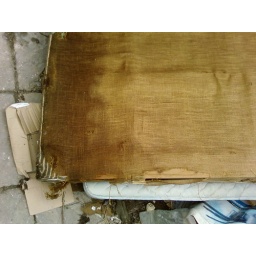
bed base (that my dad made0 after 10 months in an empty damp house